Second Townsville General Hospital

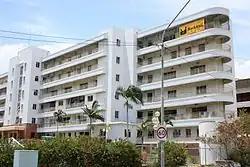
Second Townsville General Hospital, shortly after closure, 2007

The Second Townsville General Hospital is a heritage-listed former hospital and now an apartment building at 24 Eyre Street, North Ward, Townsville, City of Townsville, Queensland, Australia. It was designed by Donoghue & Fulton and built from 1945 to 1951. It is also known as North Ward Hospital. It was added to the Queensland Heritage Register on 26 April 1996.